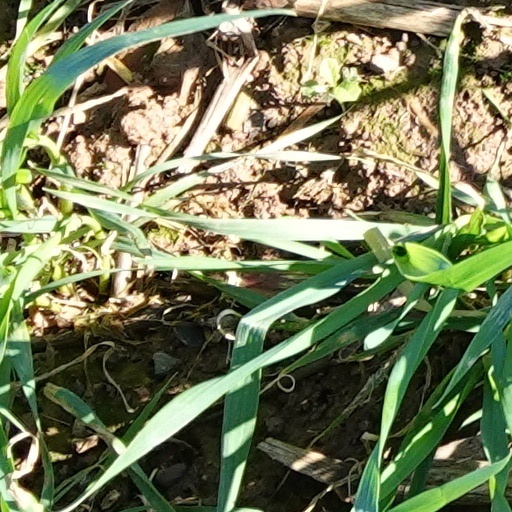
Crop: wheat